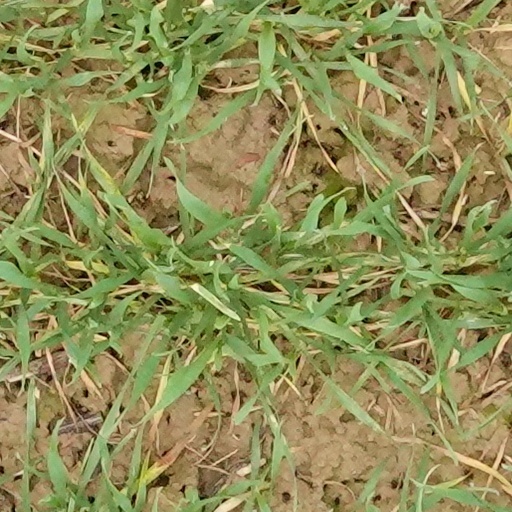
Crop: wheat